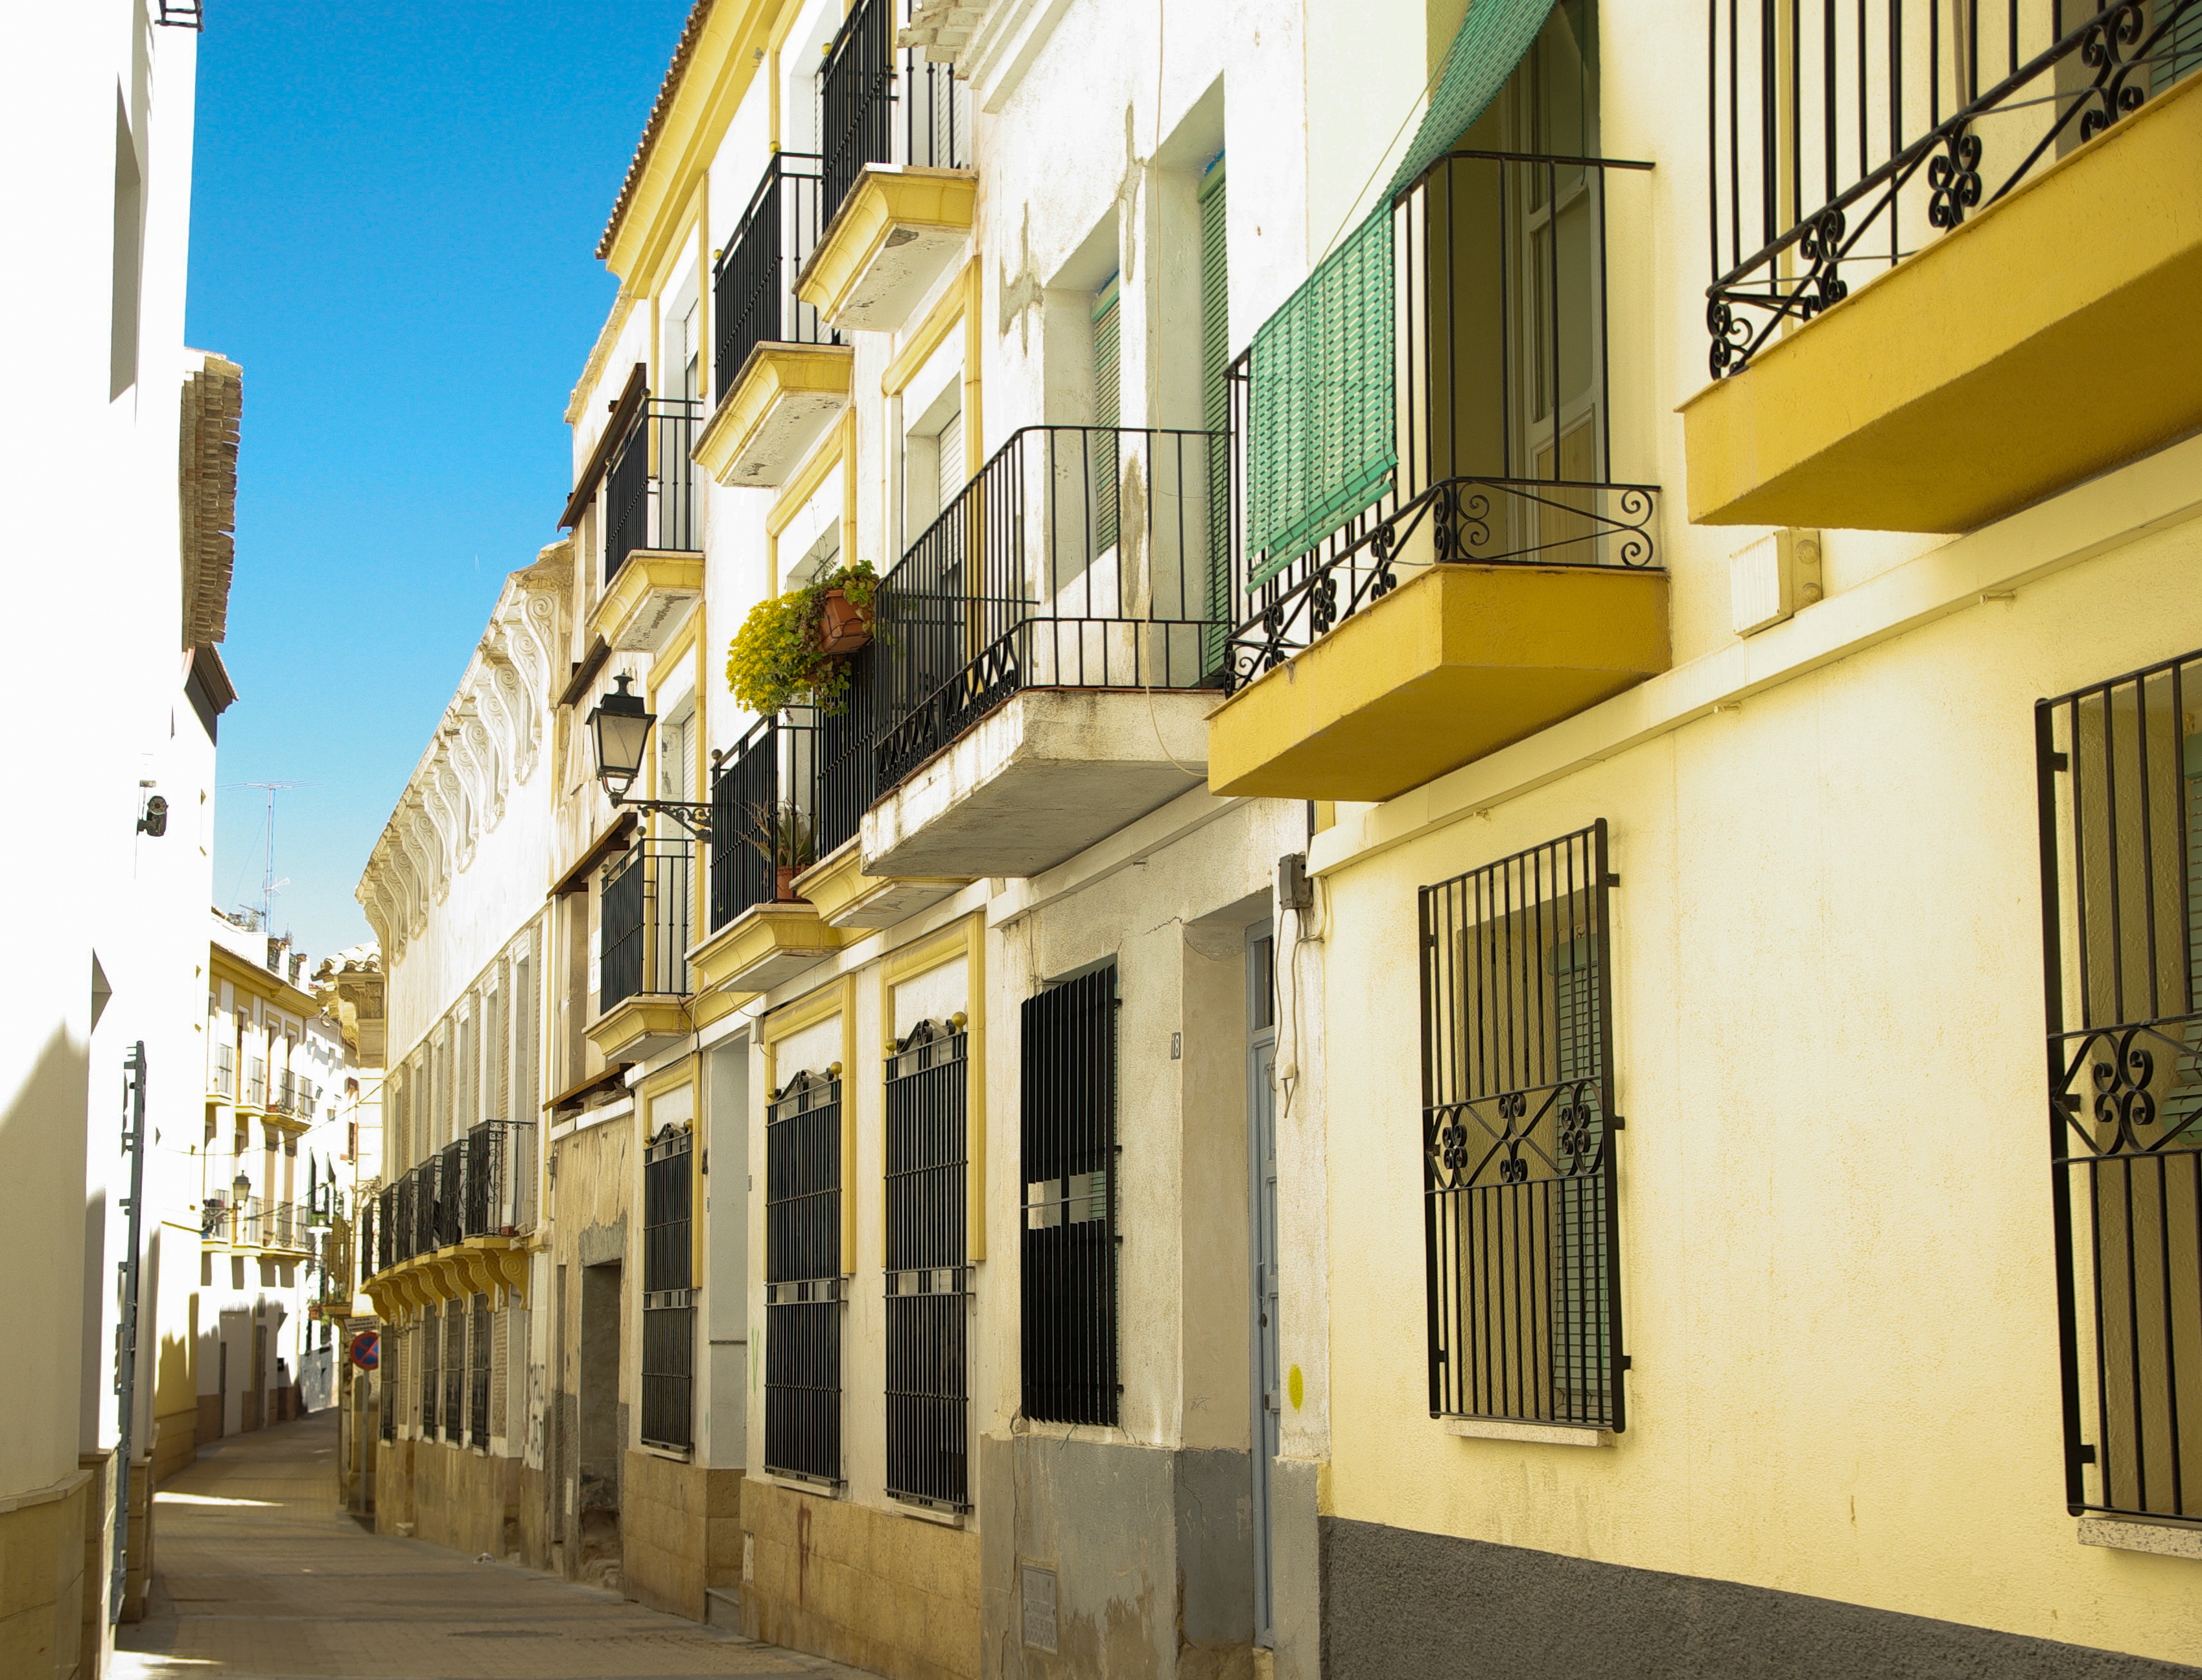
architecture, road, street, house, town, alley, downtown, facade, lane, apartment, spain, balconies, arcade, neighbourhood, lorca